Badi Aapa

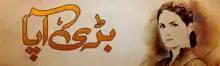

Bari Aapa is a Pakistani television series first broadcast on Hum TV. Written by Samira Fazal and directed by Saife Hassan, the series, which premiered on 1 September 2012, was produced by Momina Duraid and ended on 16 February 2013 after telecasting 22 episodes. Featuring actors Savera Nadeem, Nauman Ejaz, Ayesha Khan, Arjumand Rahim, Sajida Syed, Waqas Khan, Fahad Mirza, Mustafa Changazi, Sarah Khan (in her acting debut), Syed Jibran, and Madiha Rizvi. The series revolves around a strict woman, Zubeida, whose dictatorial nature and decisions affect her family and those around her.